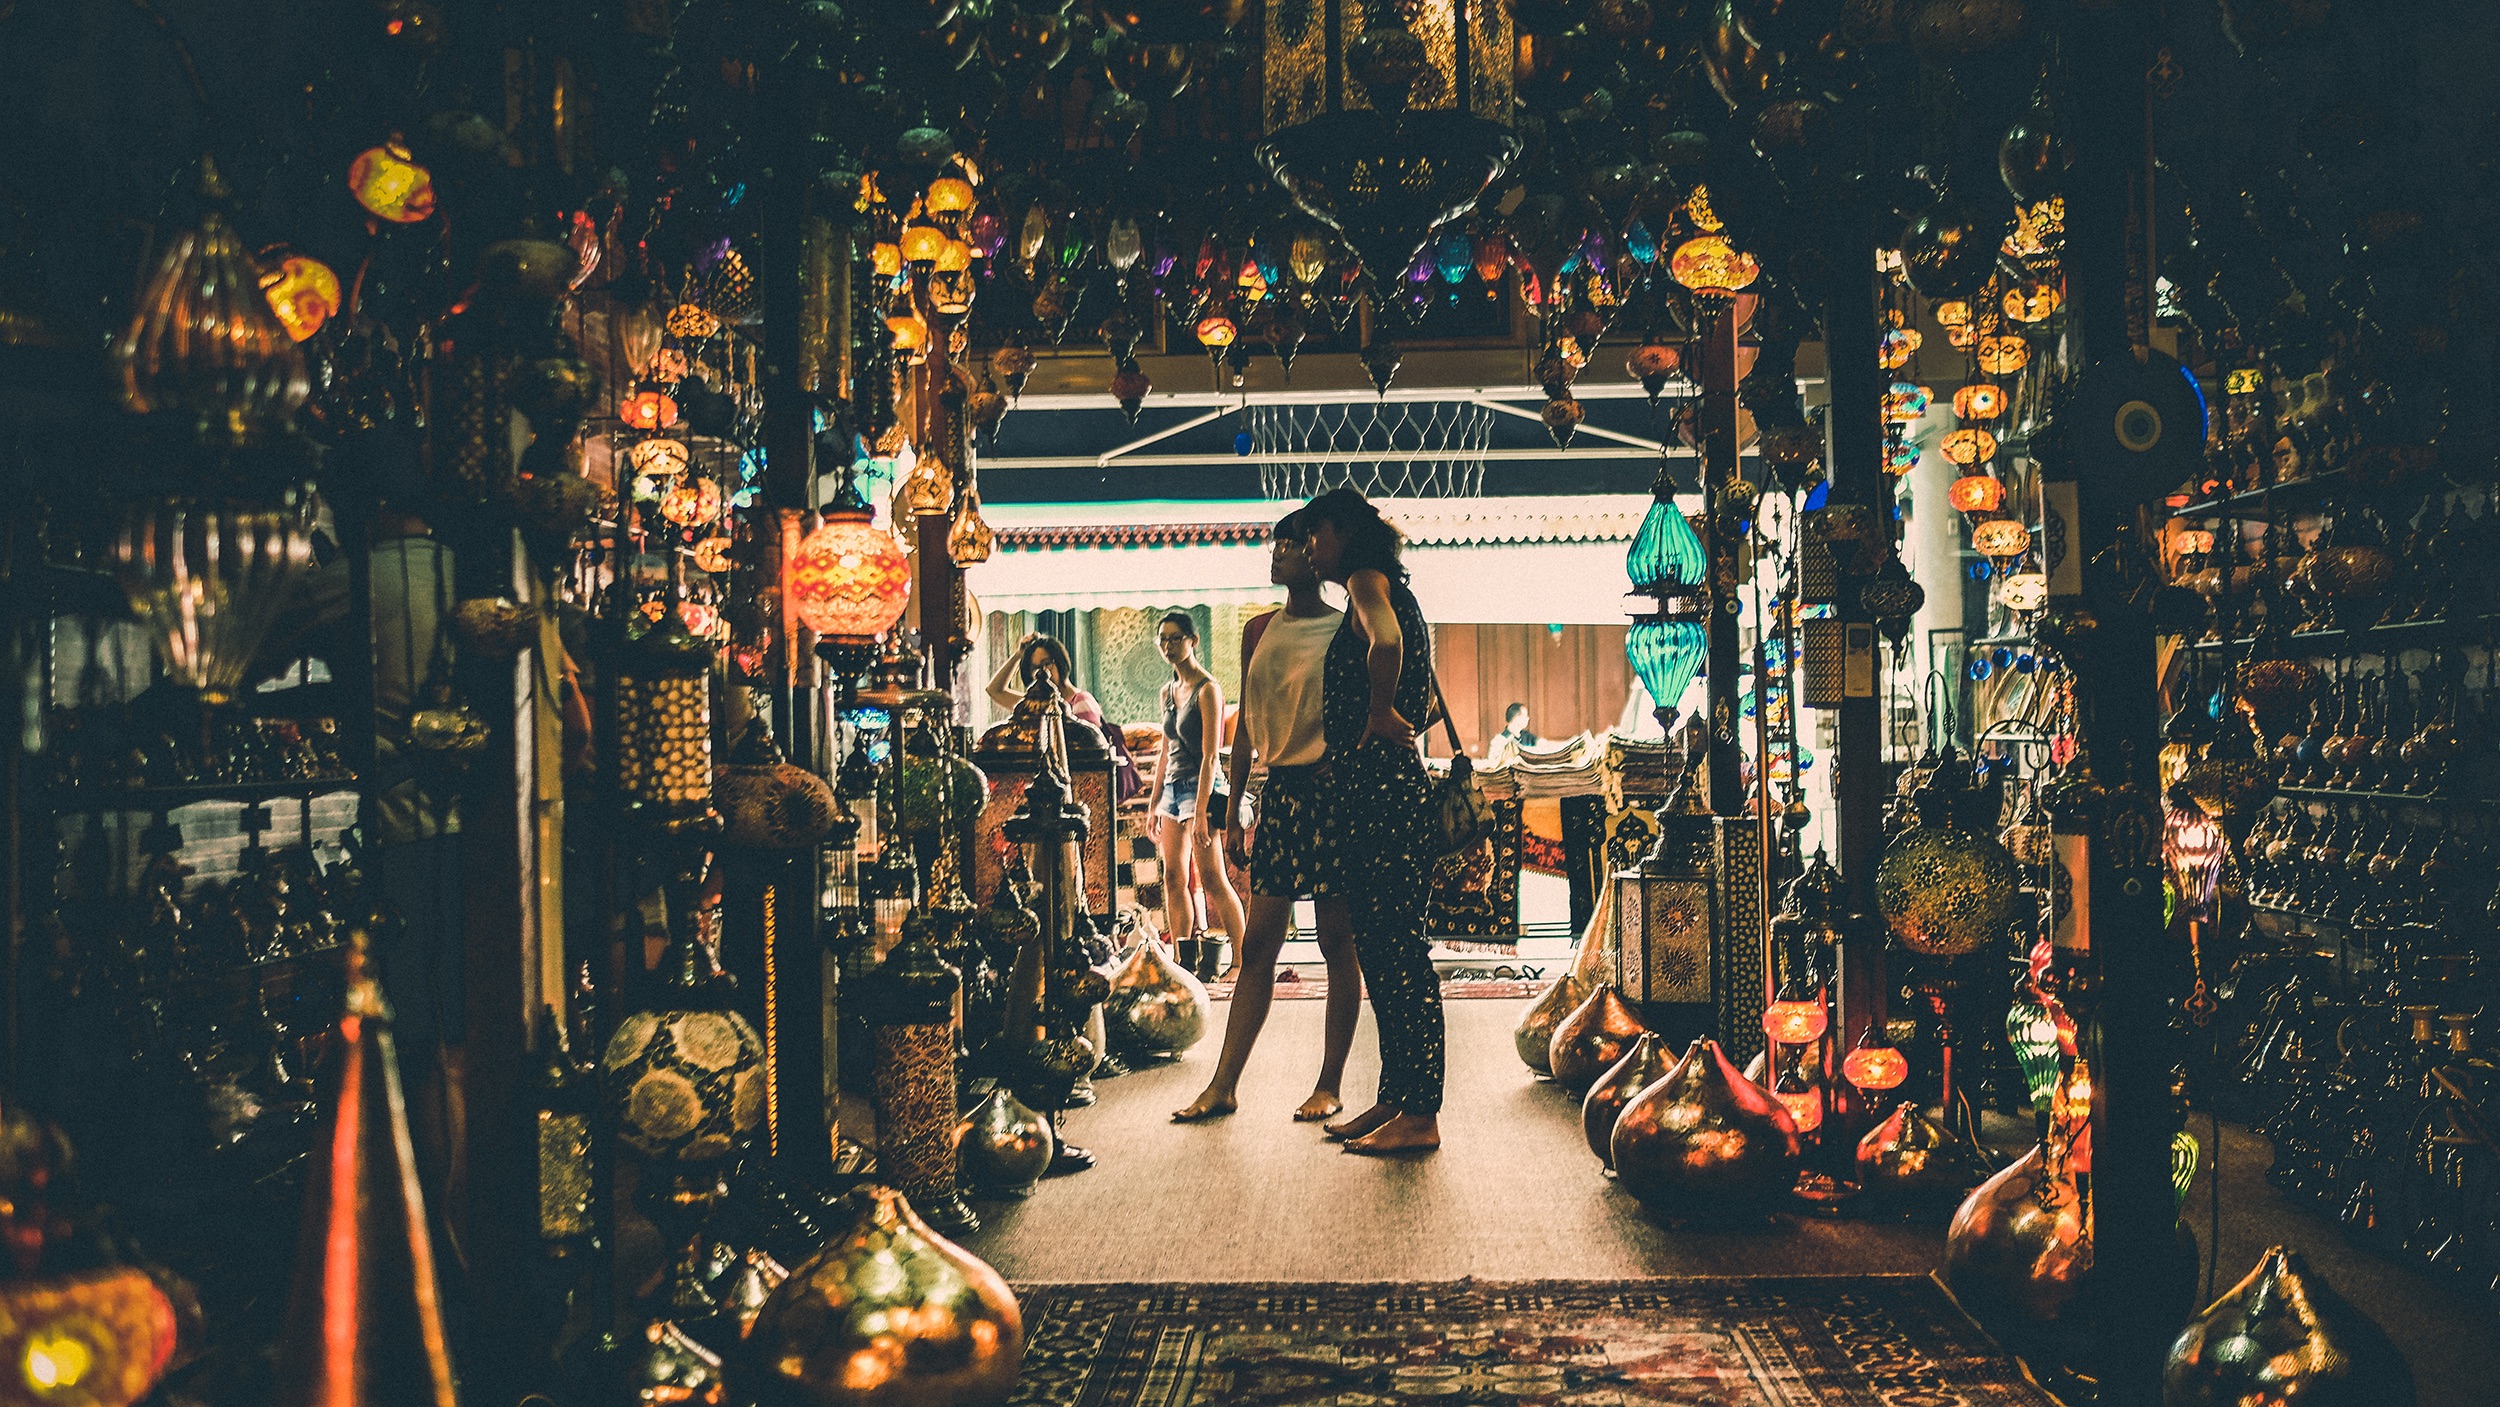
crowd, evening